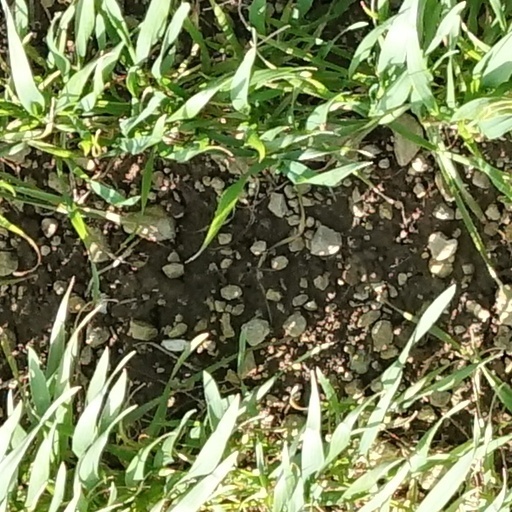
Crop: wheat